Baño de Oro

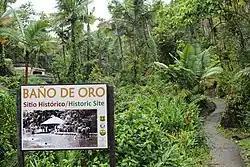
Baño de Oro Historic Site

The Baño de Oro Historic Site (Spanish for golden bath) is a historic recreation center and swimming pool located in the Baño de Oro area of El Yunque National Forest in Río Grande, Puerto Rico. The site of Baño de Oro gets its name from the Baño de Oro Creek, which itself is named after the former Spanish gold panning sites in the area. The wider Baño de Oro Natural Area where the historic site is found was named a National Natural Landmark in 1980 and it is the only contiguous area in Puerto Rico that contains a subtropical wet forest, a rainforest, a dwarf forest, and a "Pterocarpus" forest.